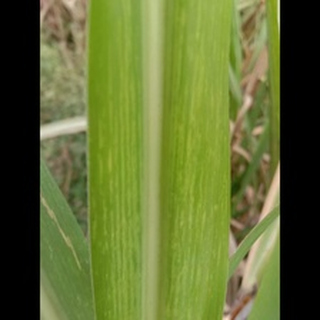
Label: sugarcane_mosaic